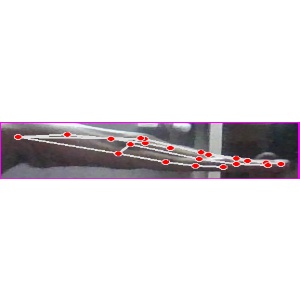
अक्षर: ज